Alto Paraíso de Goiás

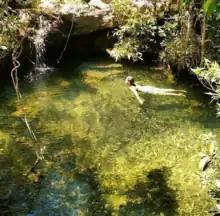
Loquinhas Falls

The economy is based on farming: soybeans (3,800 ha), corn (2000 ha), rice, cattle raising, tourism, and services. The cattle herd was 30,500 in 2006. There are three active banking institutions in the city of Alto Paraíso: Banco Itaú, Banco do Brasil and Caixa Econômica Federal. The ecotourism is also an essential source of development for the region.